Programadora

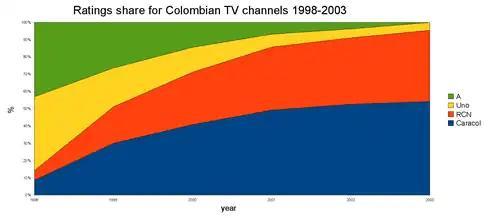
Ratings share for Colombian TV channels 1998-2003. Note the shrinkage of the green and yellow spaces belonging to Canal A and Canal Uno and corresponding growth of RCN (red) and Caracol (blue). Source: IBOPE

In 1997, Colómbia awarded two private television licenses to Caracol and RCN, two of the largest "programadoras"; their channels took to the air on 10 July 1998. Some 25 "programadoras" still applied for spaces on the two channels in the "licitación" of 1997, however, including Caracol and RCN which had limited spaces on the two major channels from January–July 1998. However, Caracol and RCN enjoyed limited output; notably, Caracol was left without any timeslots on Saturdays. Other "programadoras" presented Caracol's marquee programs on that day, the "Premier Caracol" movie (Andes Televisión and the revived CPT) and the long-running "Sábados Felices" variety show (Coestrellas/CPS/Proyectamos Televisión).